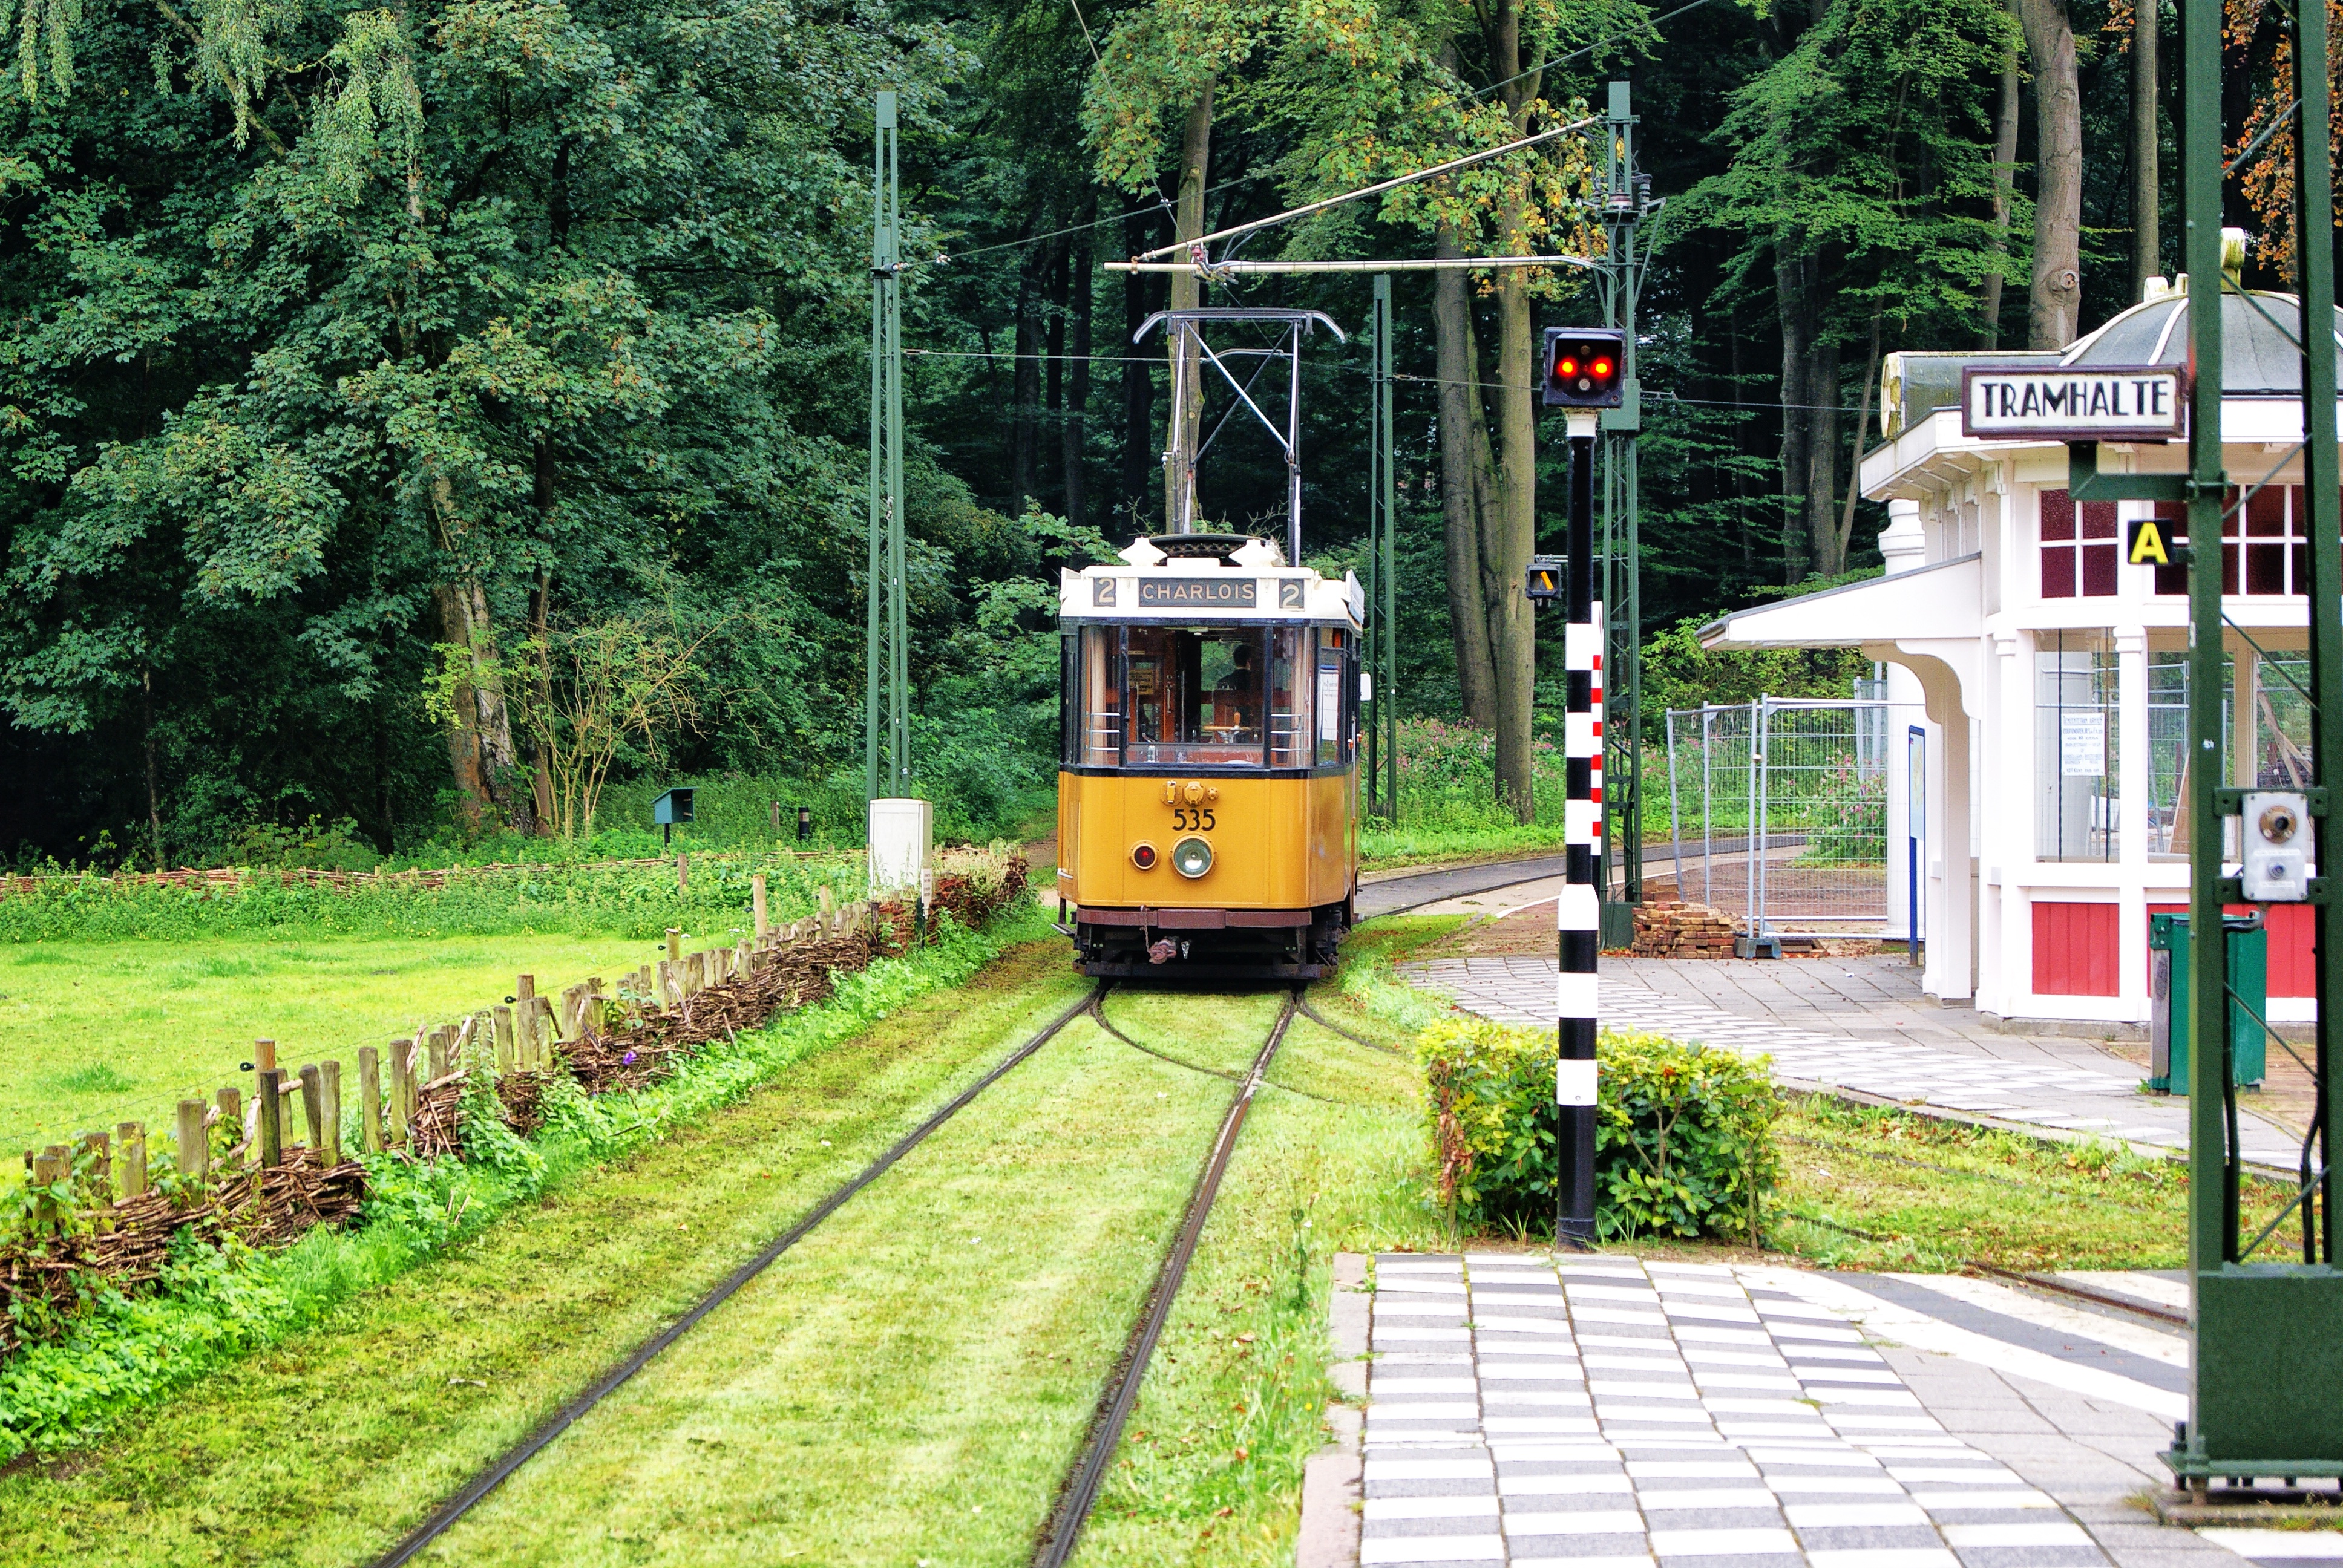
track, old, tram, transport, vehicle, museum, old glory, history, open air museum, land vehicle, rolling stock